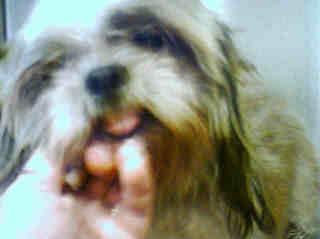
dog